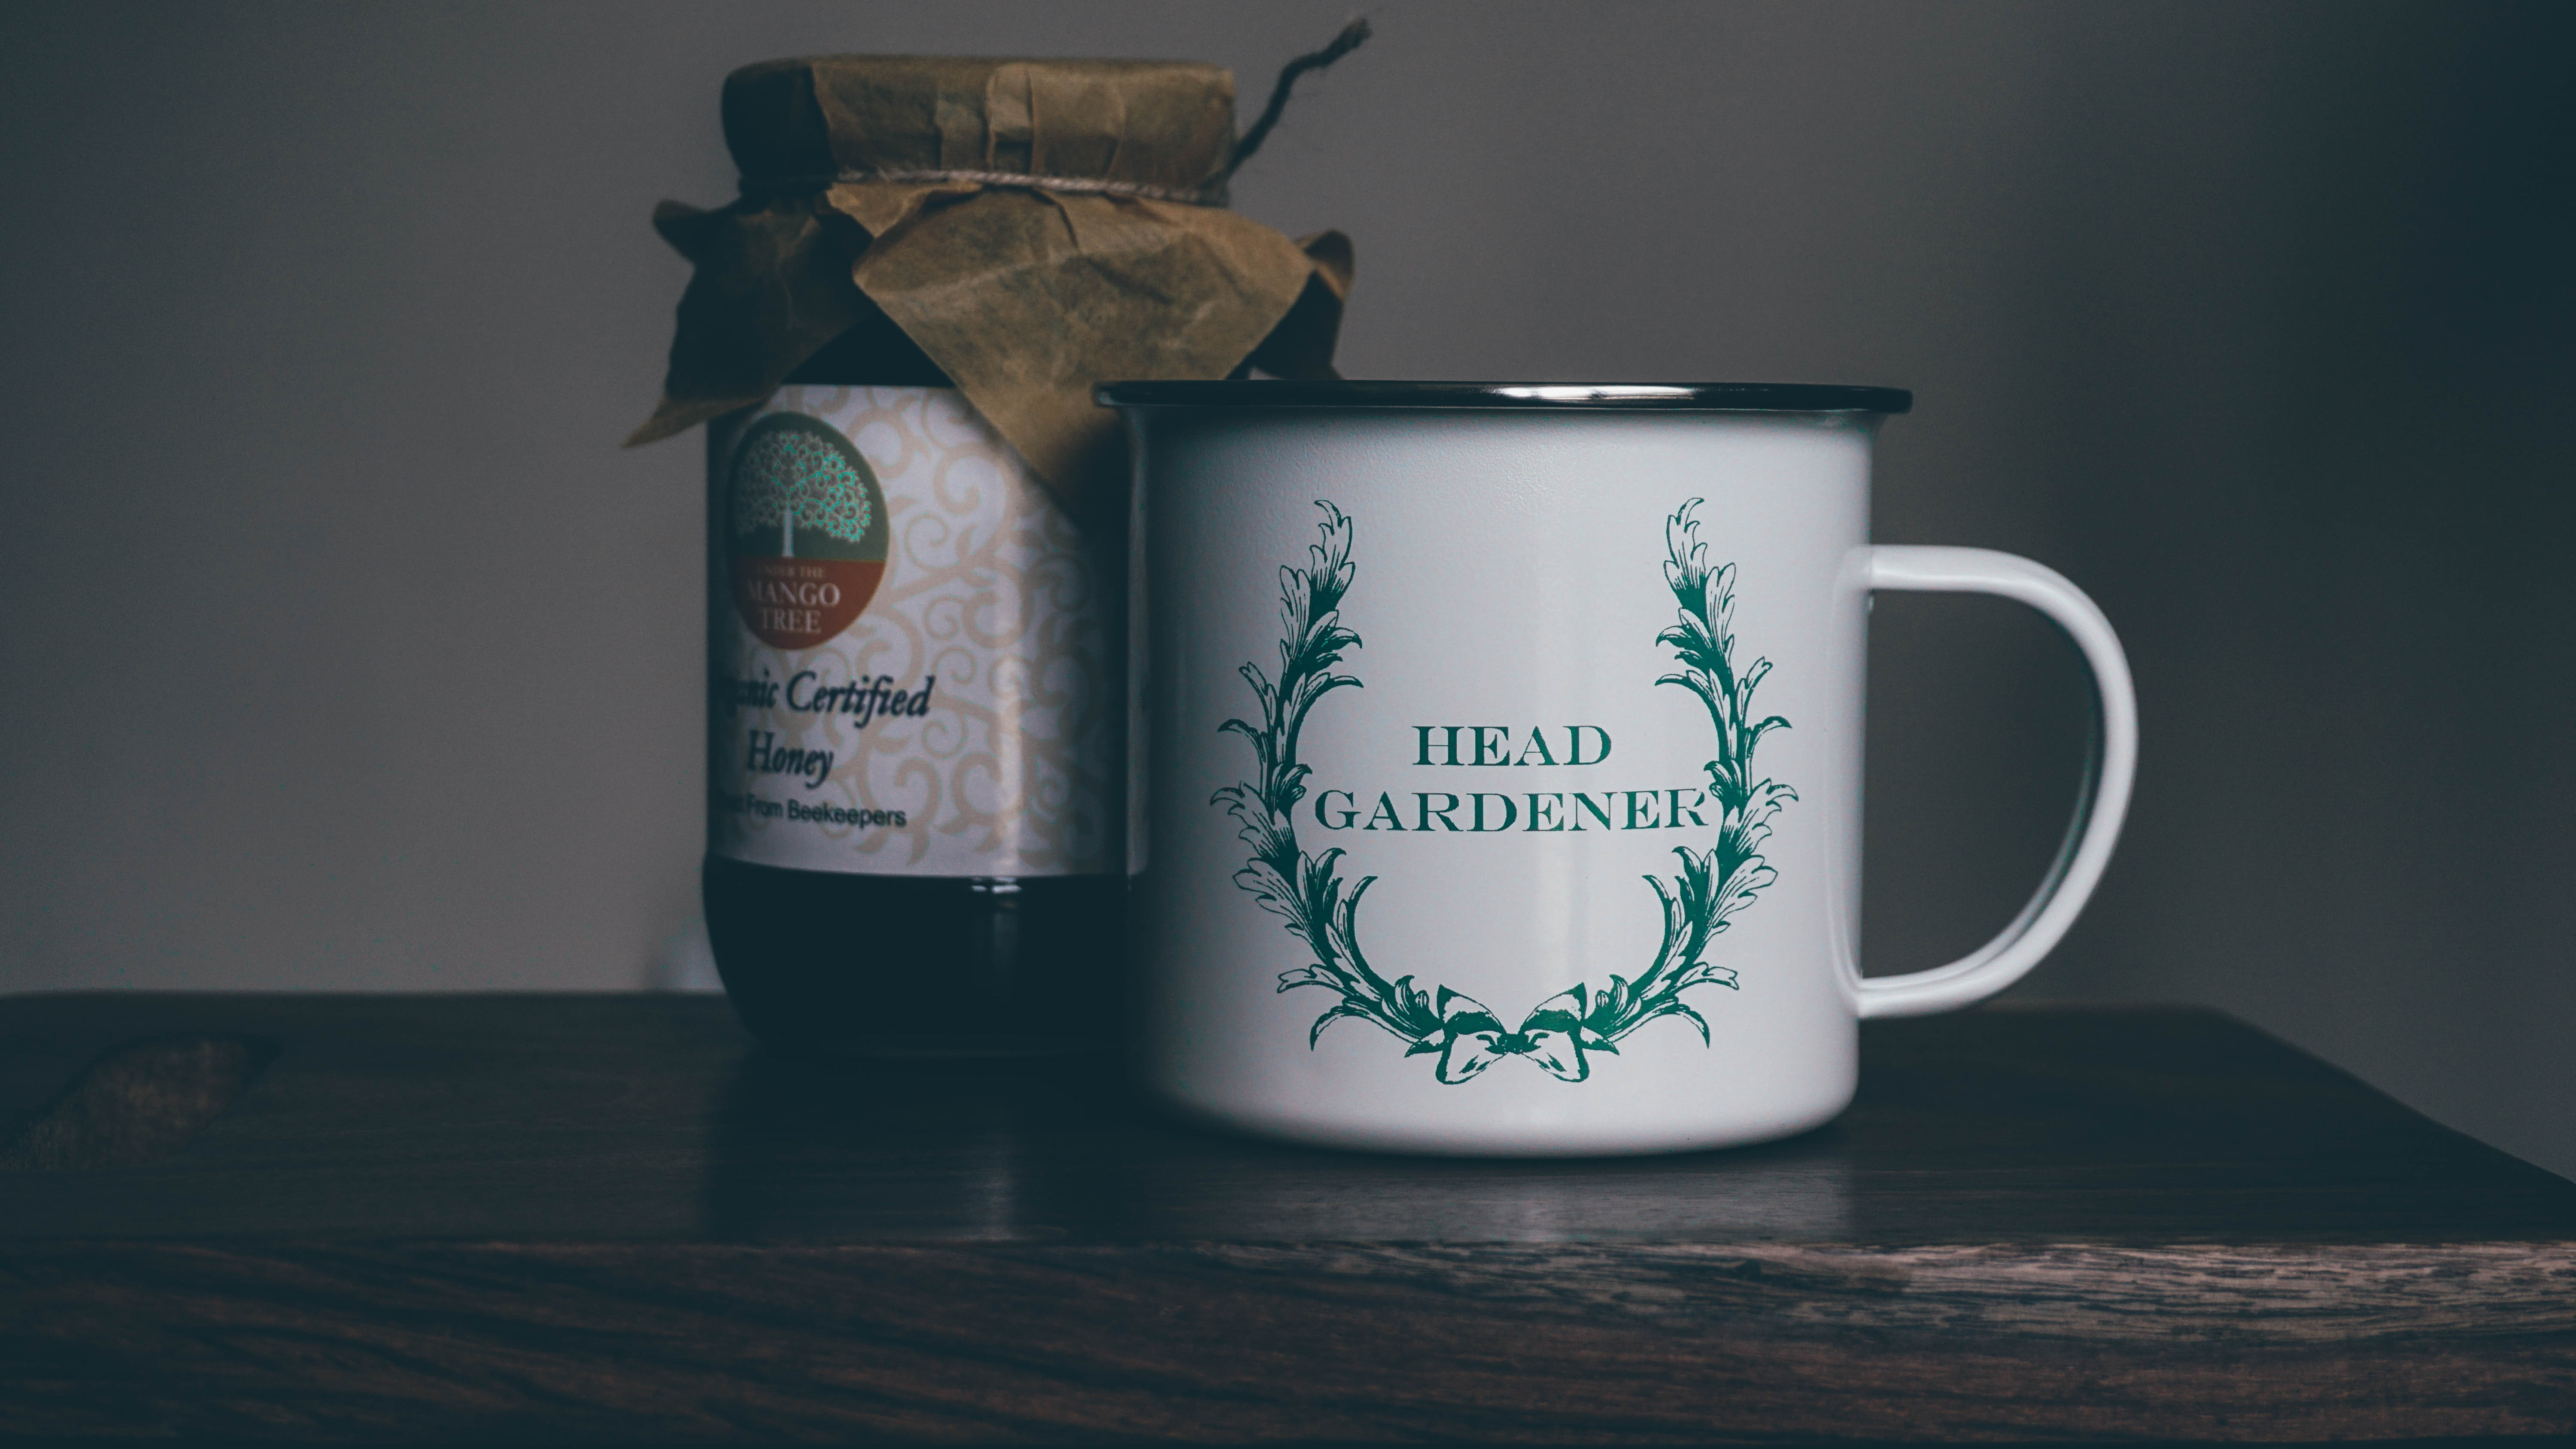
morning, cup, green, drink, blue, lighting, drinkware